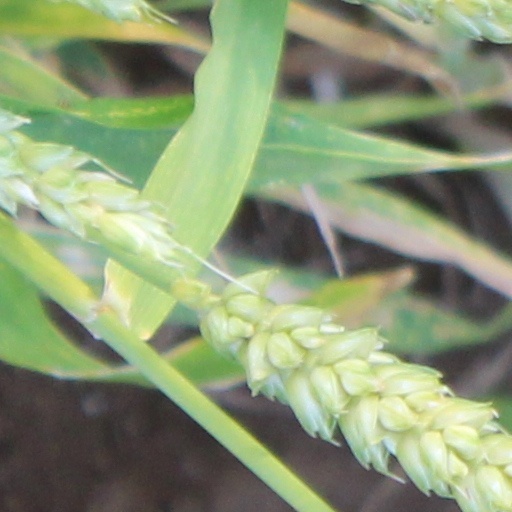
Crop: wheat